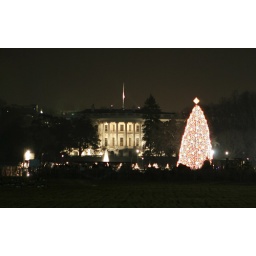
The National Christmas Tree with the white house in the background.